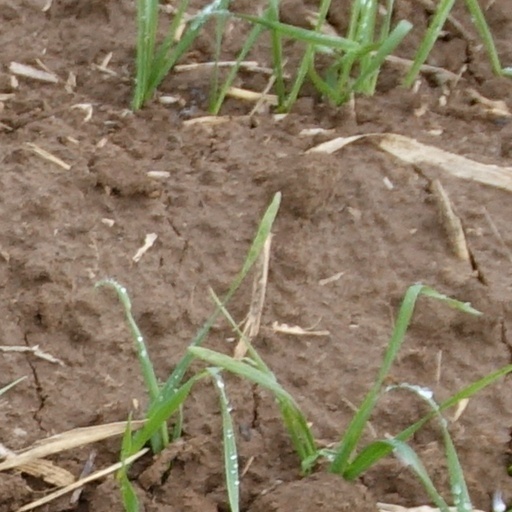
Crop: wheat